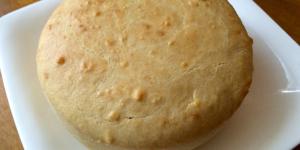
pan casero sin levadura